Frank Turner

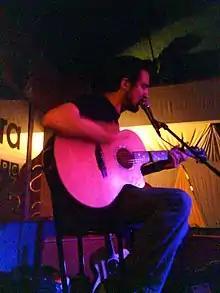
Frank Turner at The Park in Peterborough 2007

In January 2009, Turner released a combined package of "Love Ire & Song" and "The First Three Years", and supported the Gaslight Anthem on their tour of the UK and Europe, demoing several new songs and announcing his plans to record a new album.